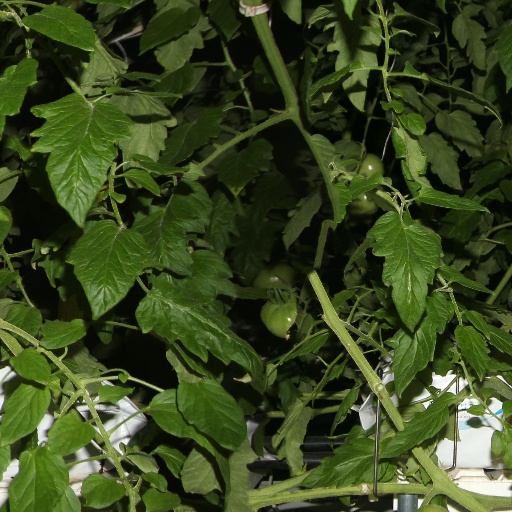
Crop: tomato